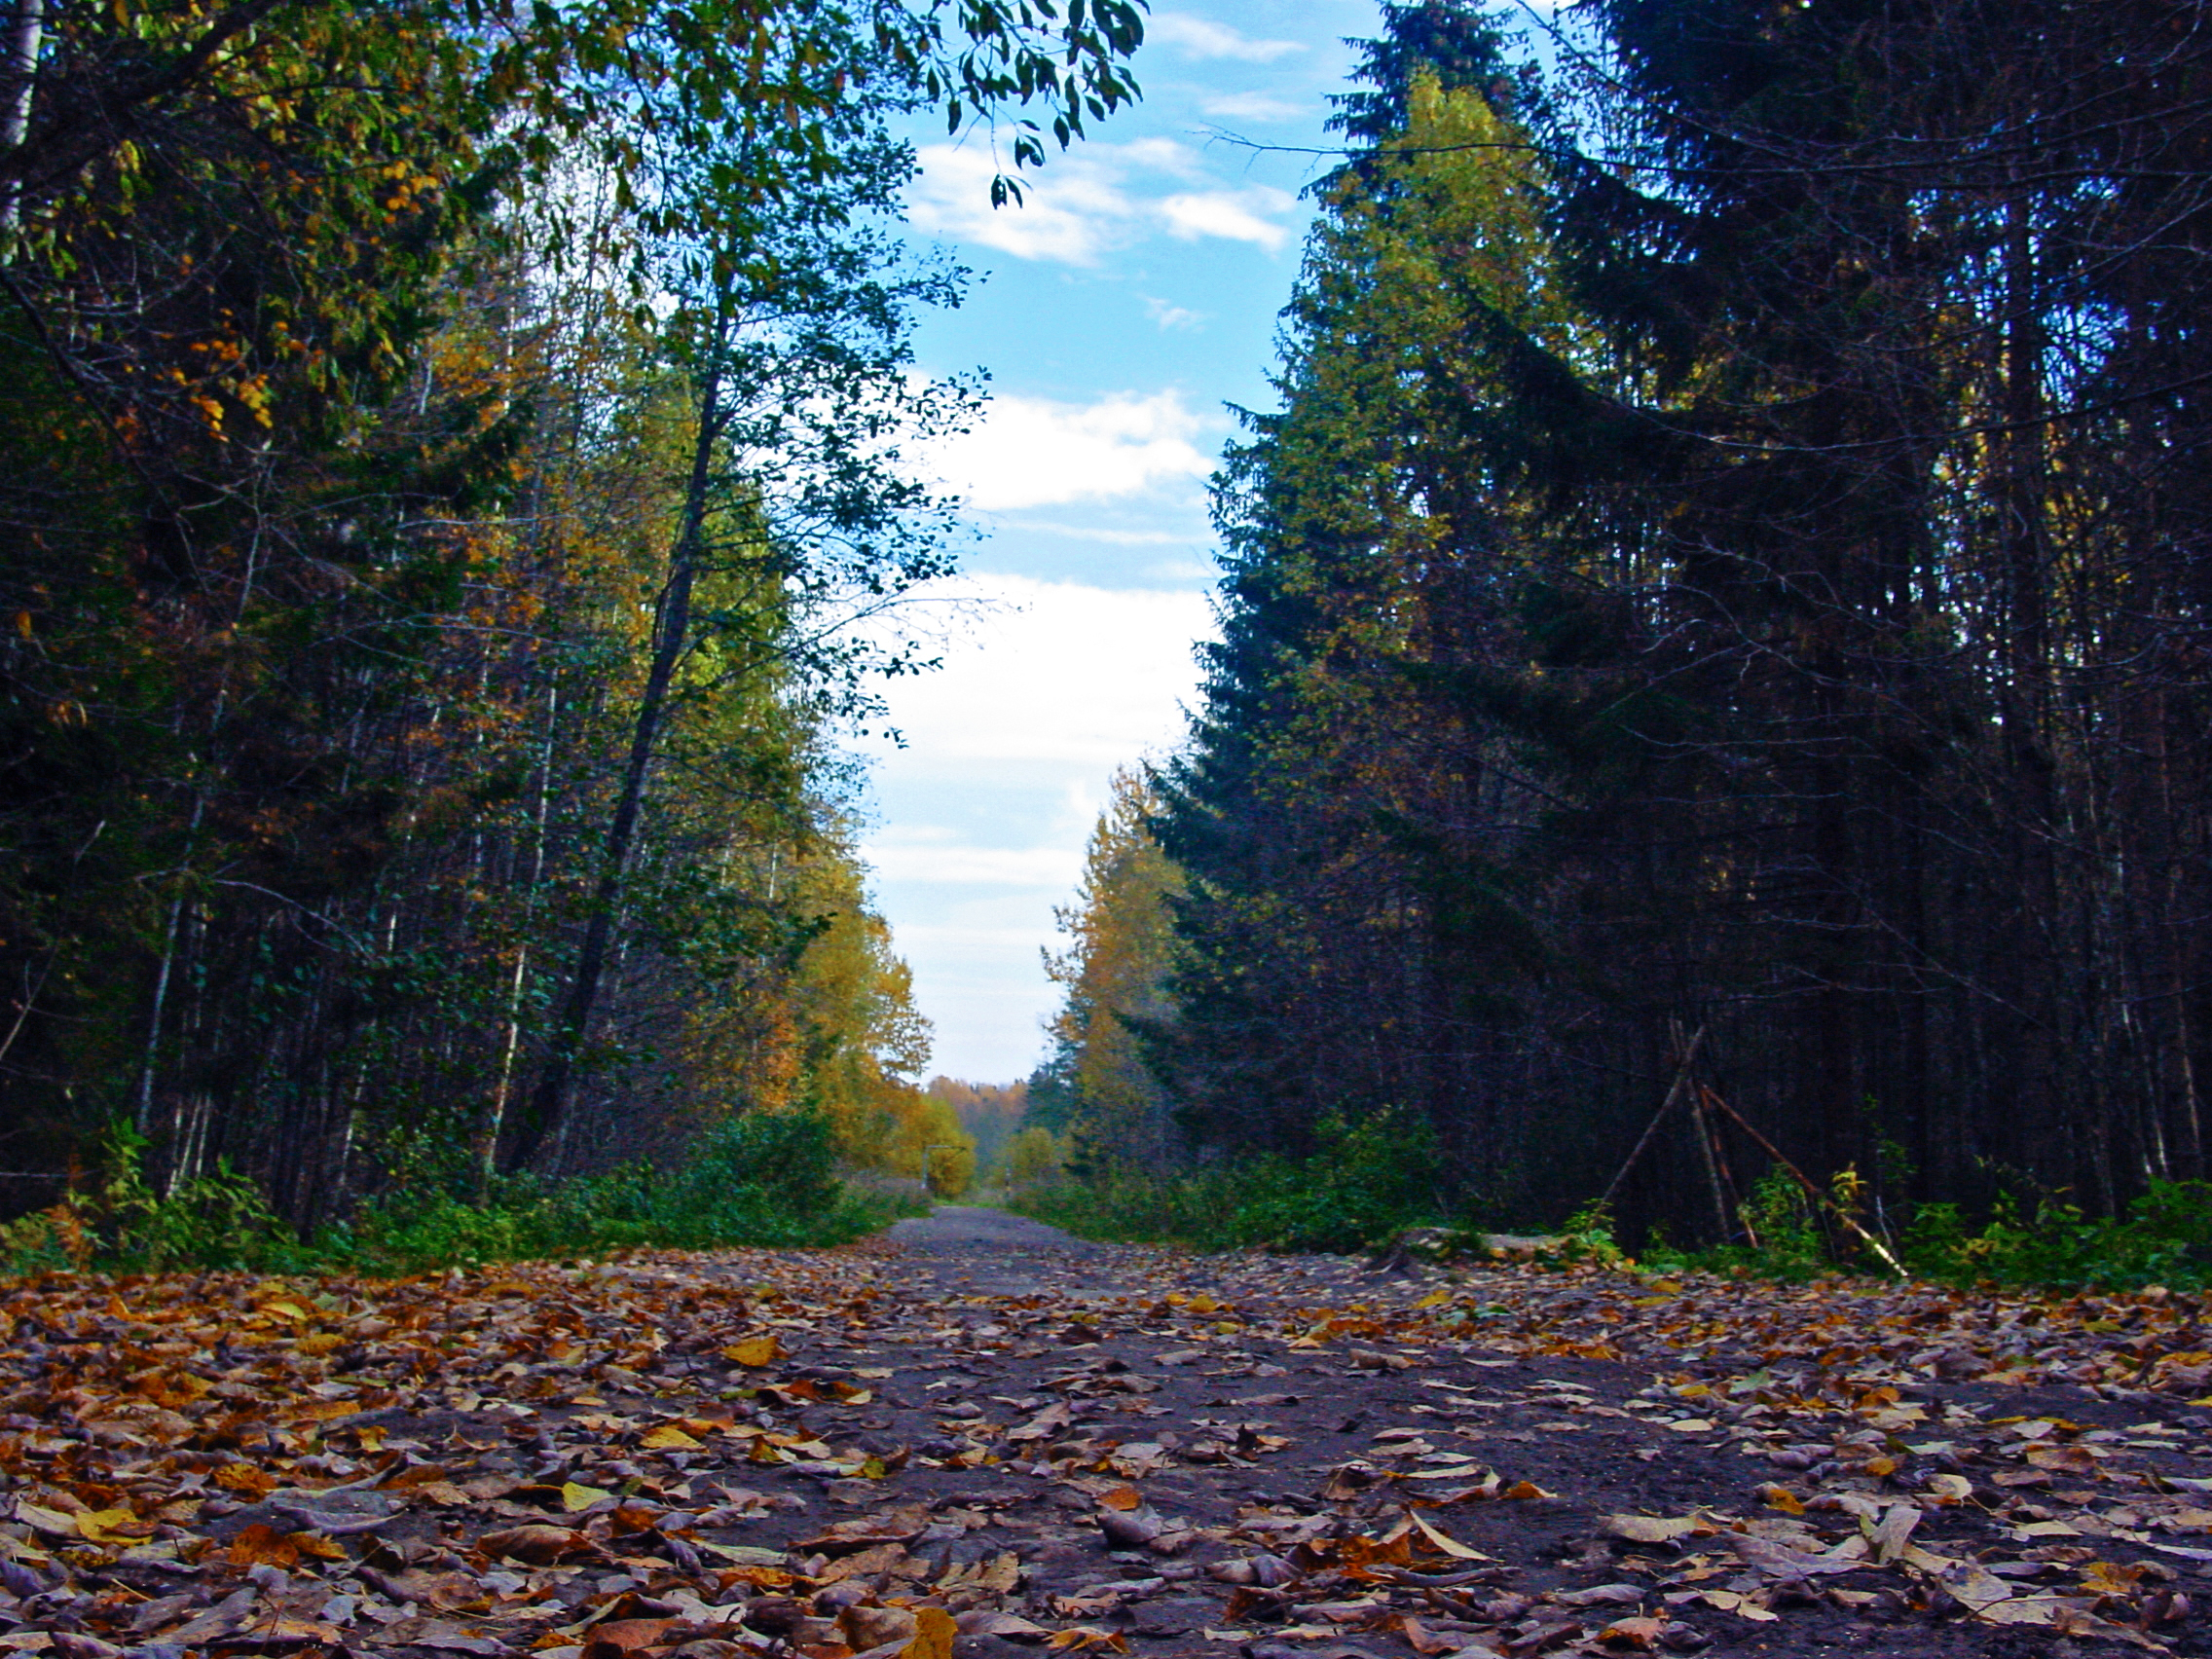
images, cloud, sky, plant, leaf, natural landscape, road surface, branch, wood, People in nature, asphalt, vegetation, trunk, tree, grass, biome, thoroughfare, larch, landscape, deciduous, road, Tints and shades, rural area, groundcover, grove, forest, woodland, temperate broadleaf and mixed forest, trail, spruce fir forest, soil, symmetry, path, jungle, nature reserve, conifer, Northern hardwood forest, old growth forest, evening, temperate coniferous forest, tropical and subtropical coniferous forests, rock, cobblestone, reflection, street, autumn, plant stem, shadow, garden, winter, valdivian temperate rain forest, pine family, flowering plant, fir